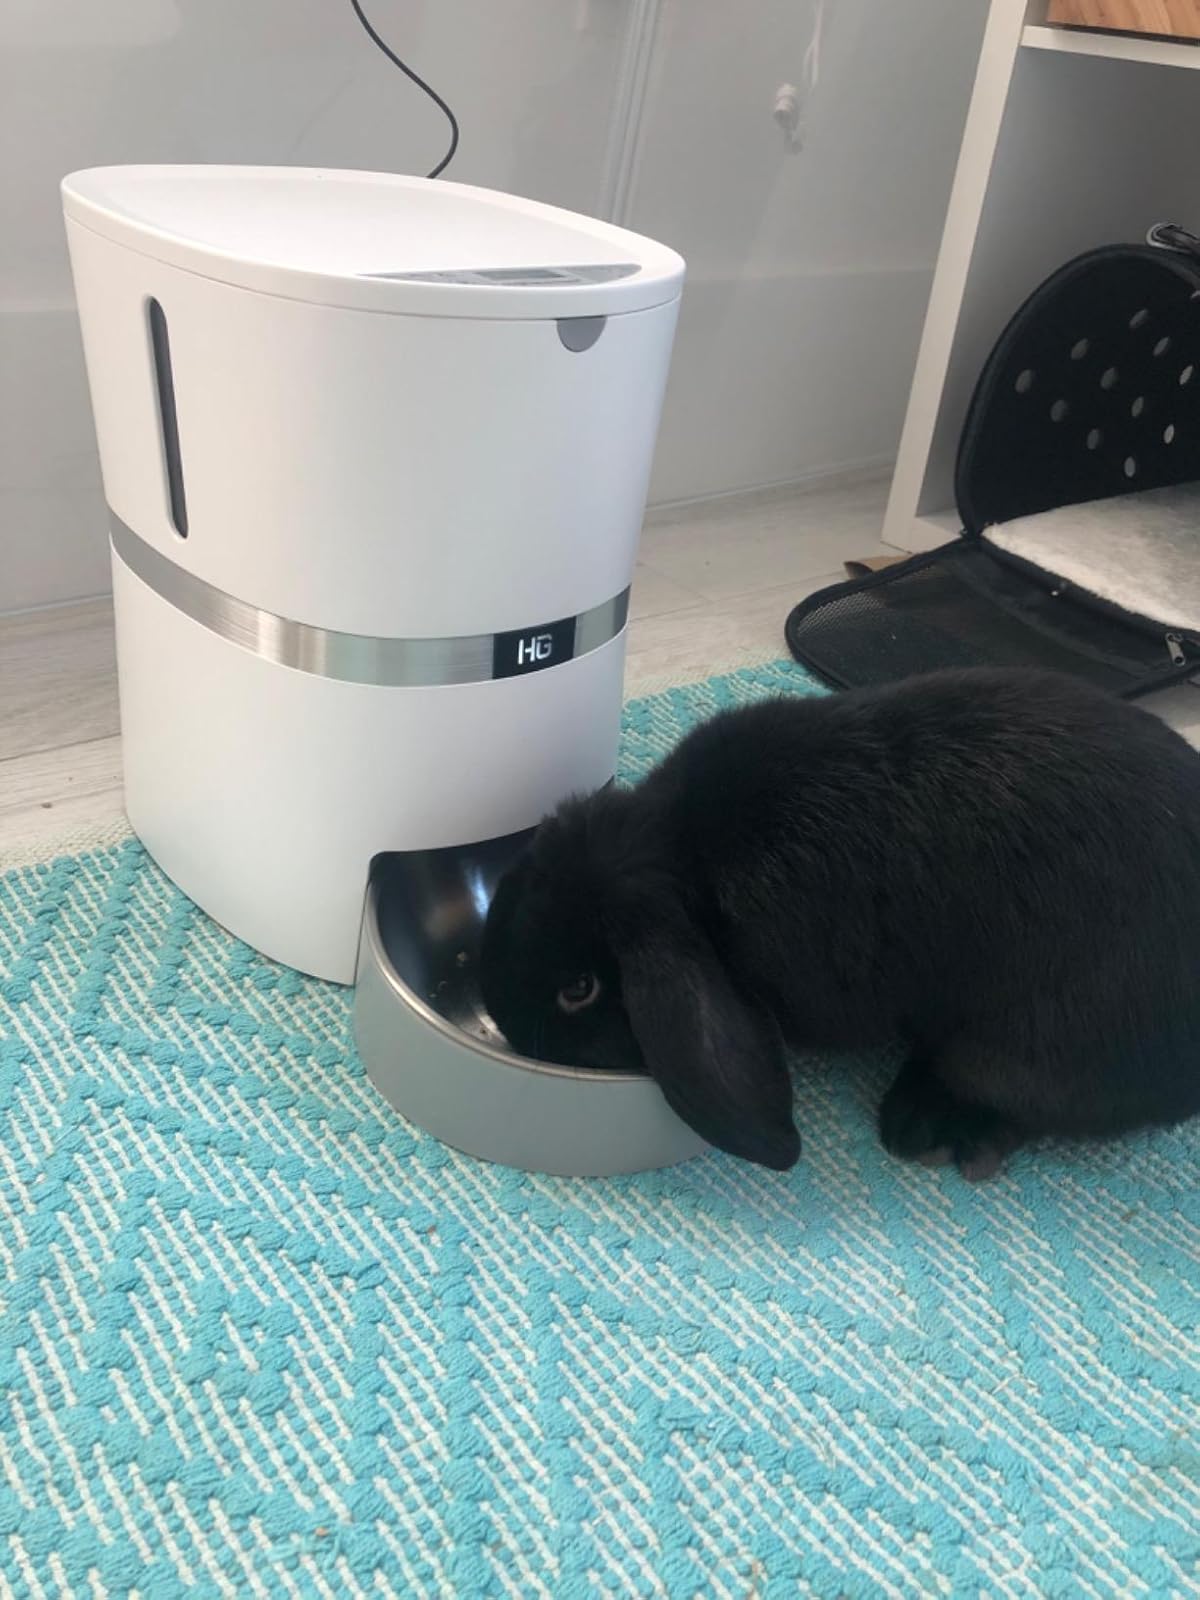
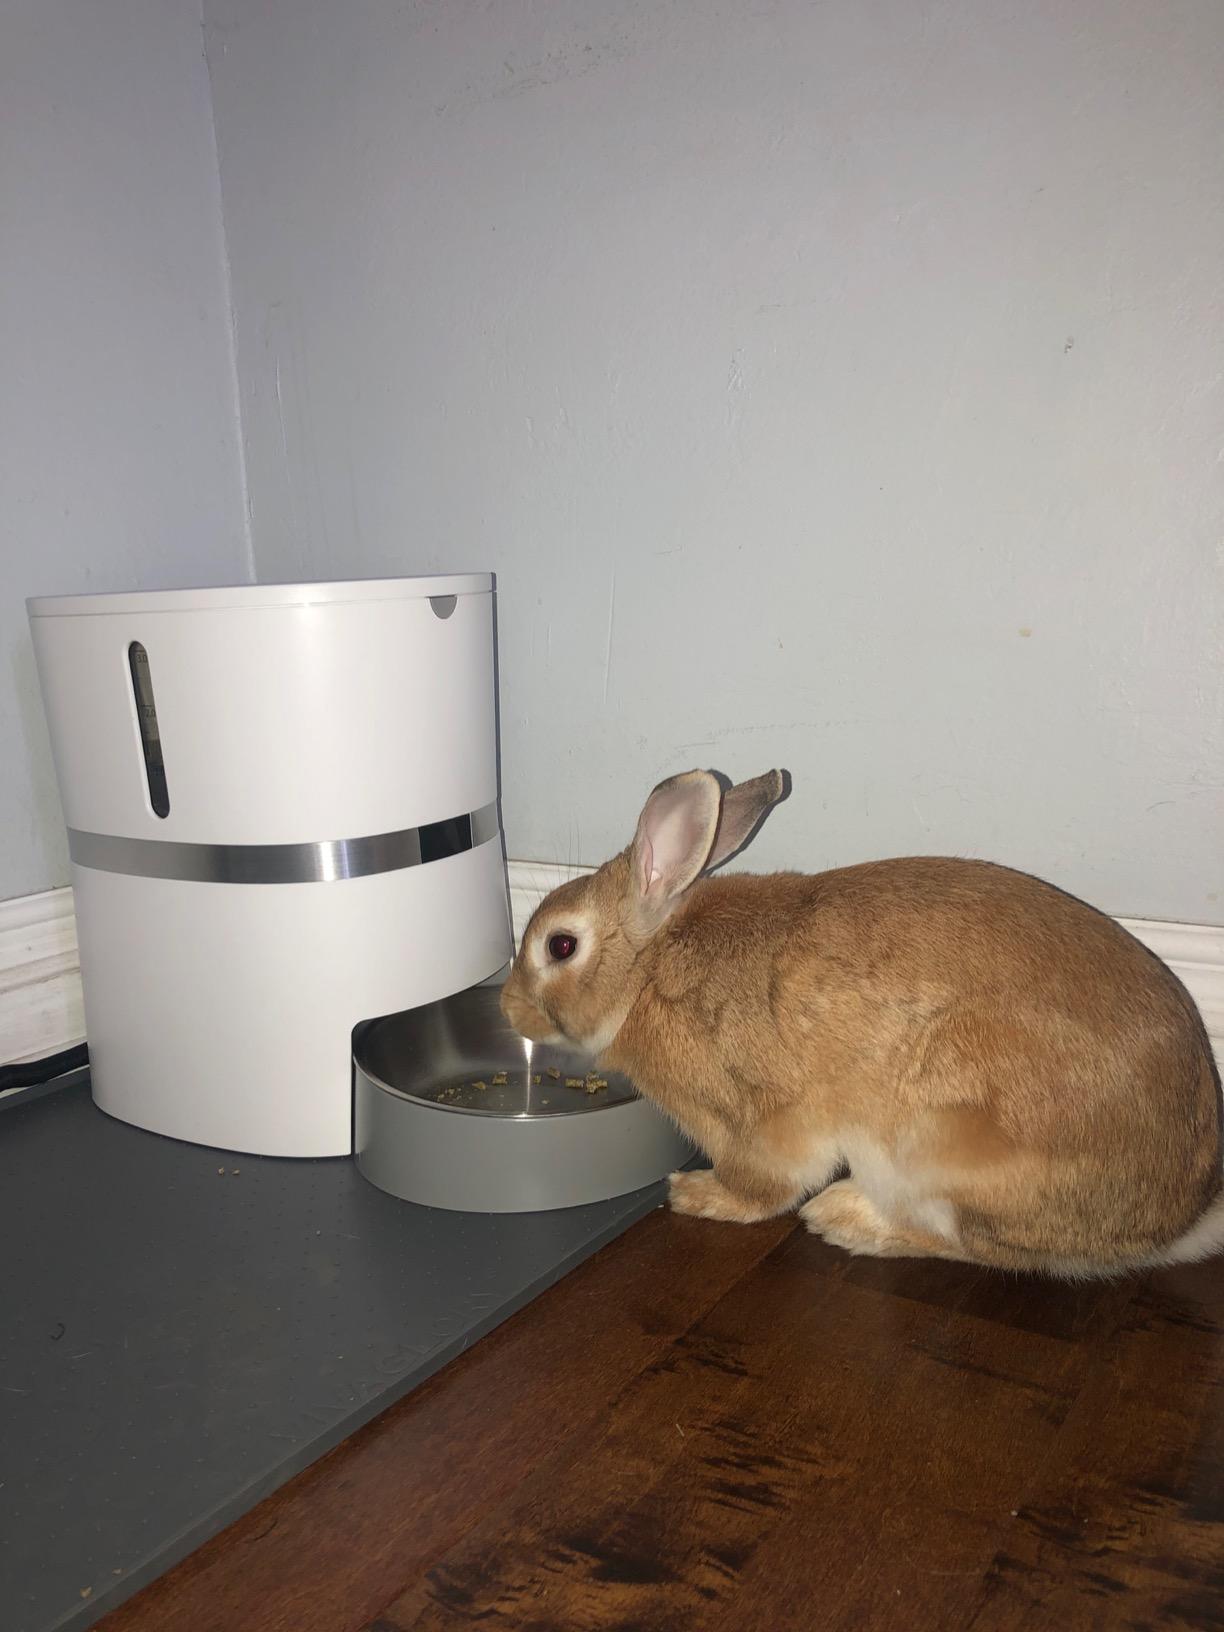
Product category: items_feeder
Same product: yes